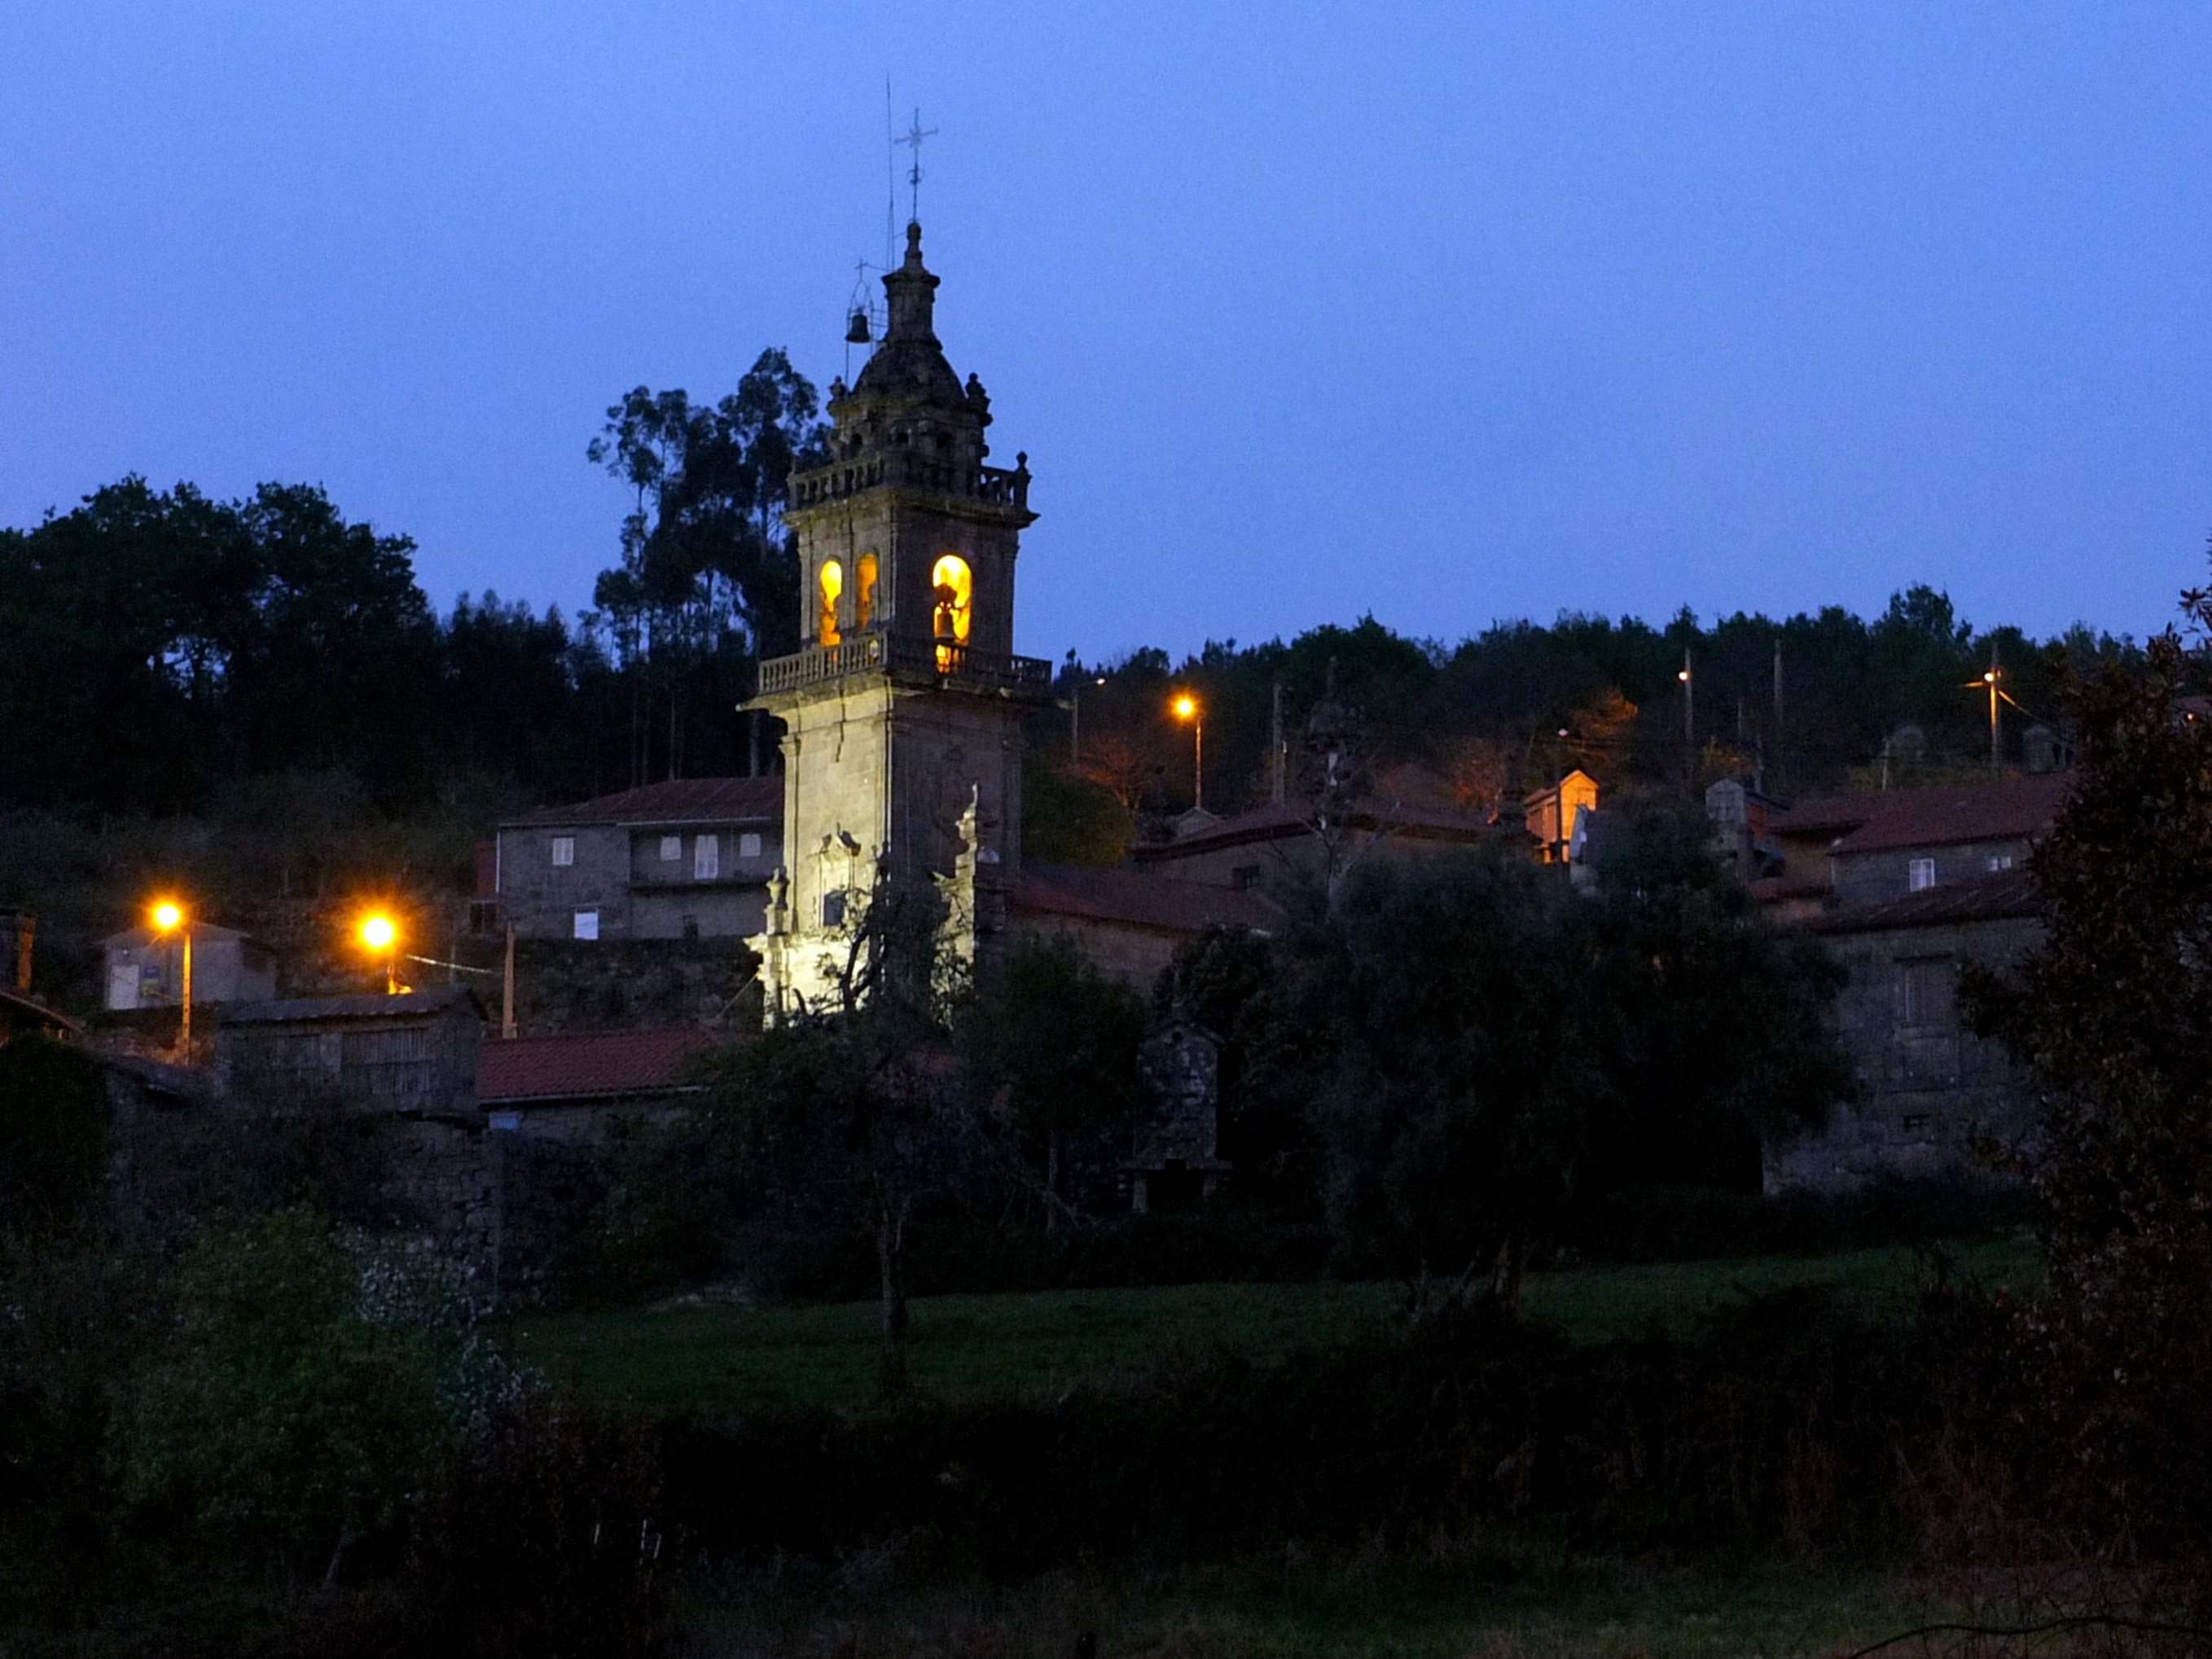
landscape, night, building, dusk, evening, tower, place of worship, spain, galicia, pontevedra, paisajes, espana, ggl1, gaby1, cotobade, fujifilmxs1